Describe the emotion expressed in this image:  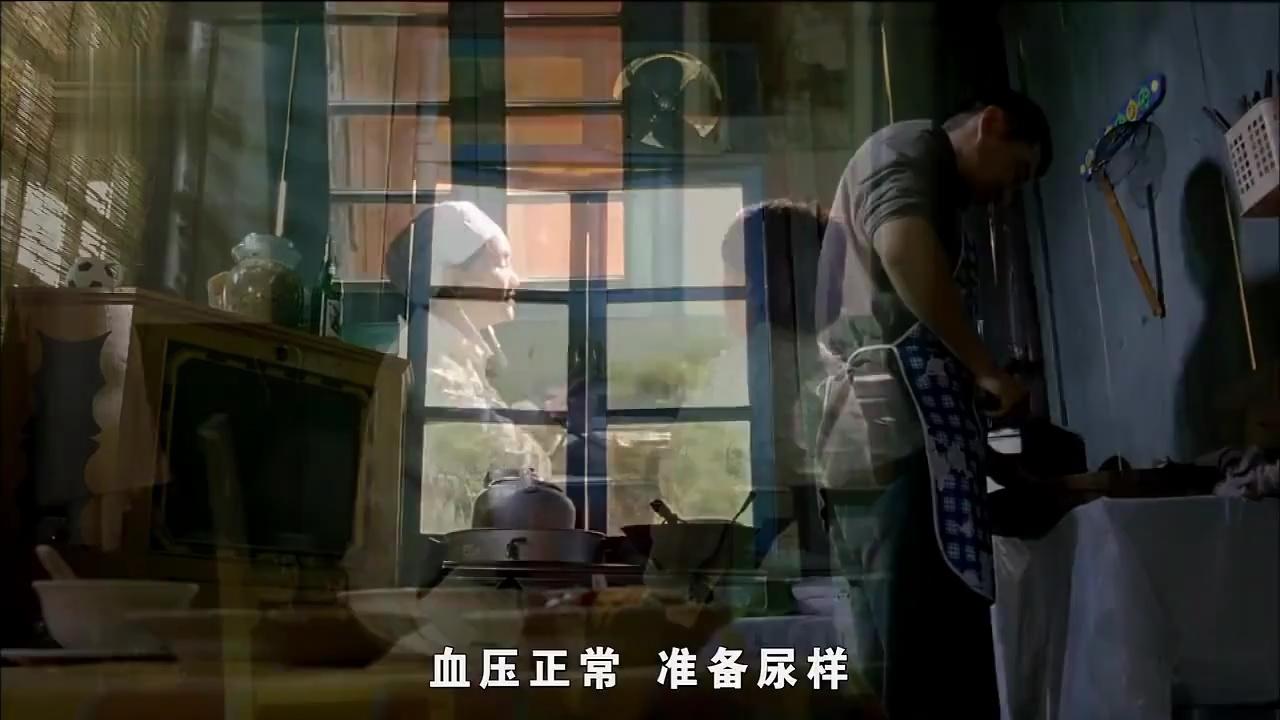
This person displays Suffering, valence and arousal with high intensity.